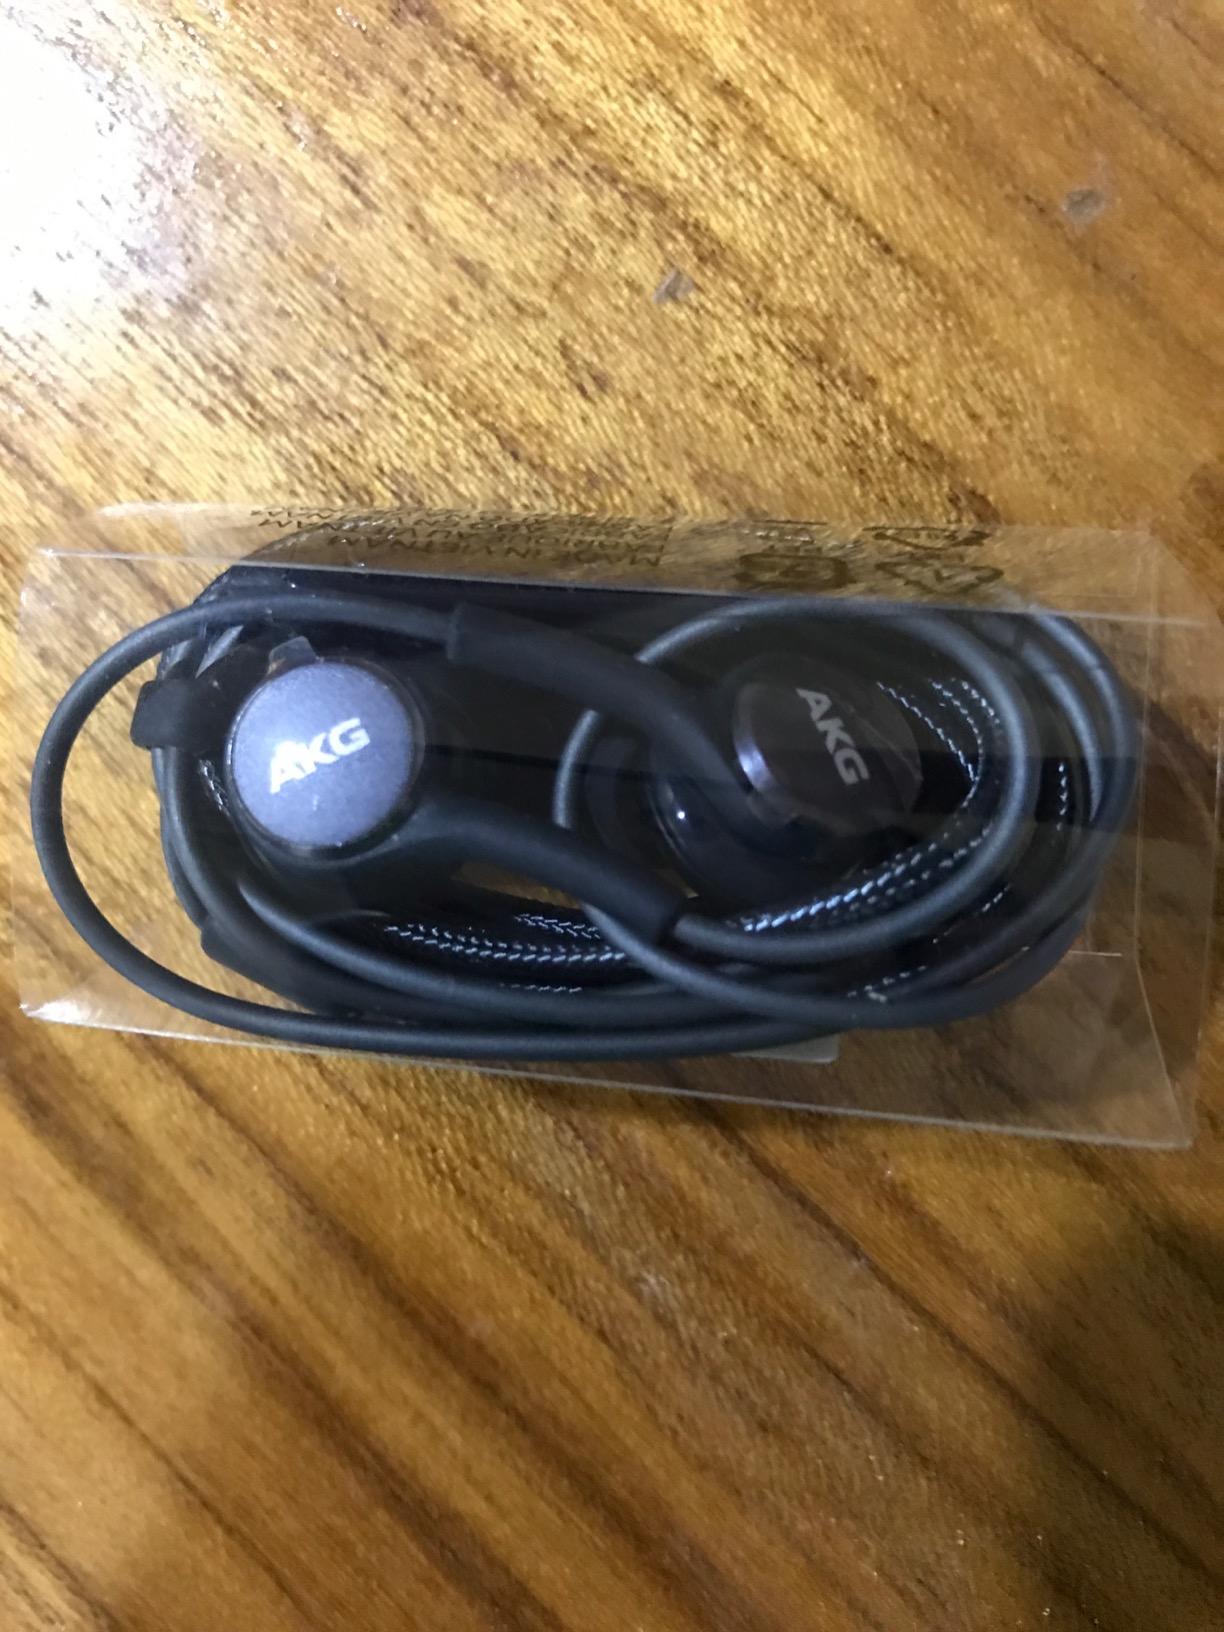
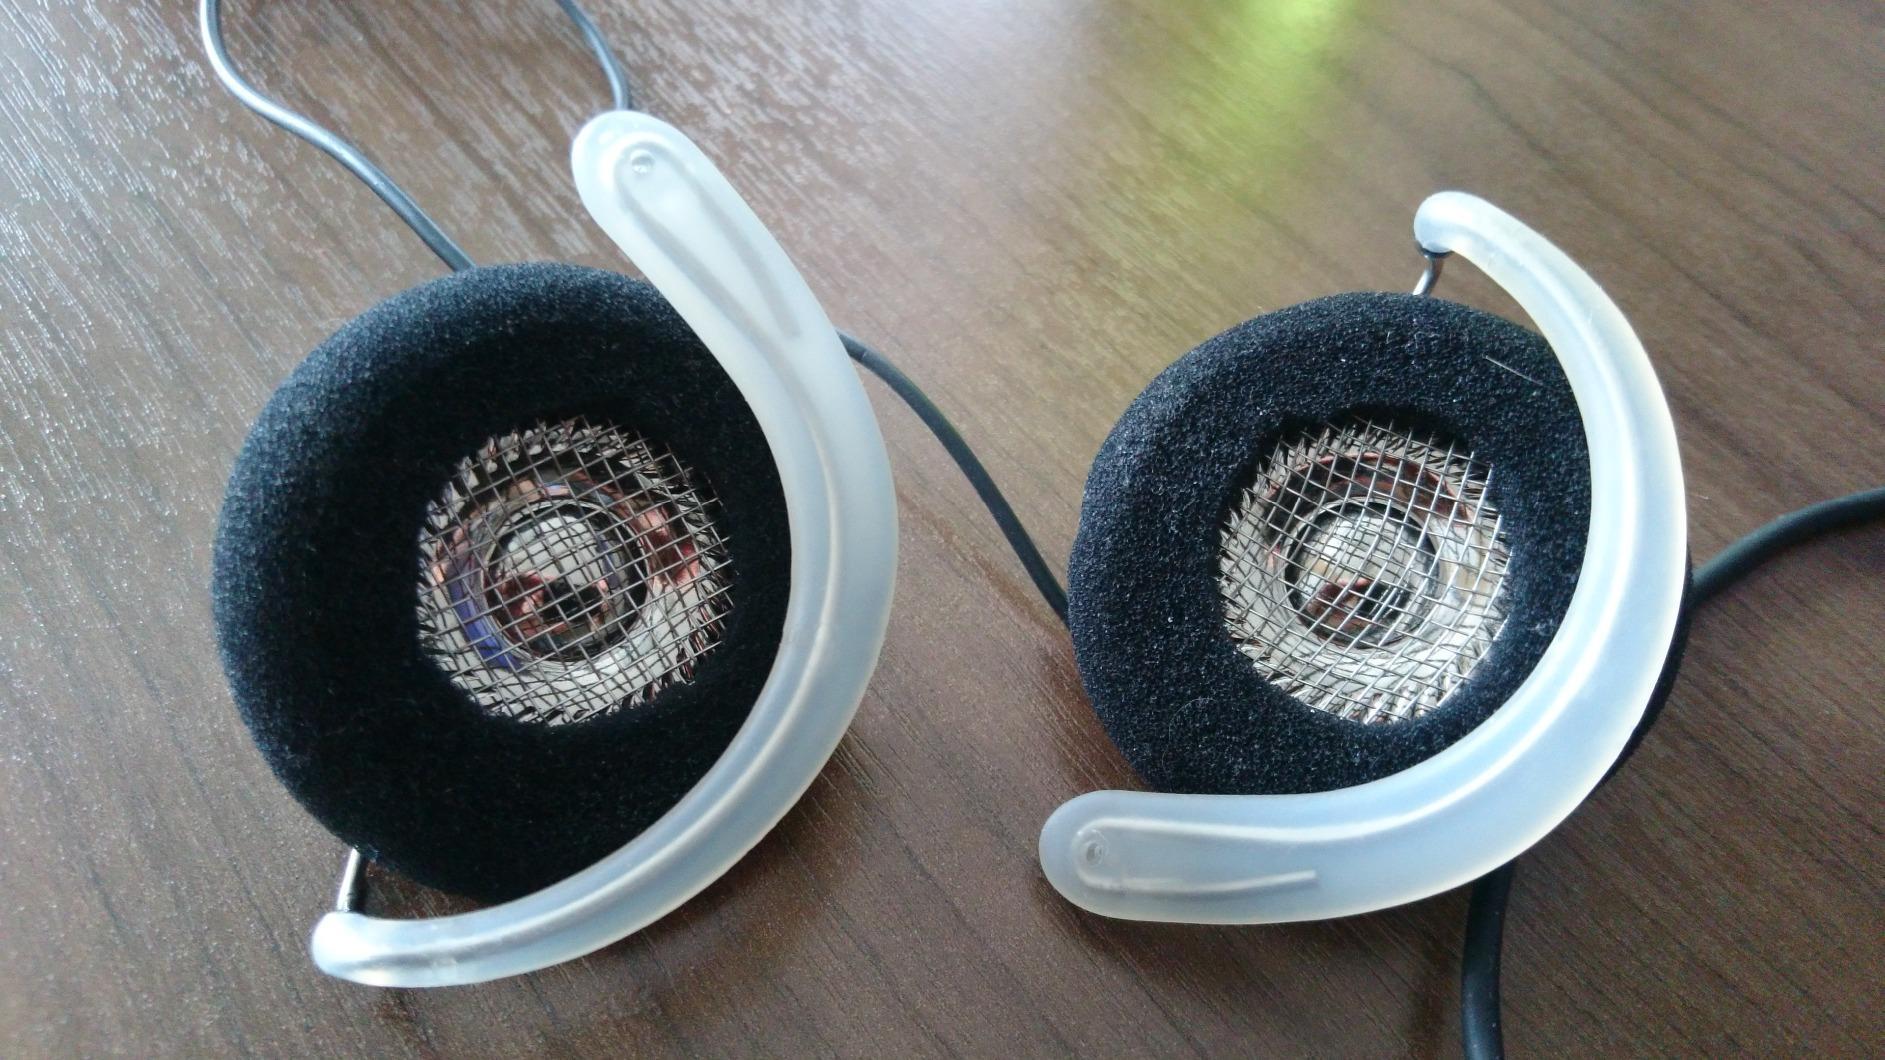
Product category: headphones
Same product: no